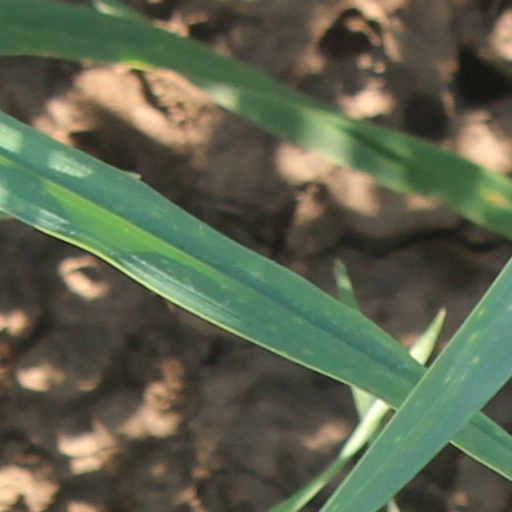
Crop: wheat